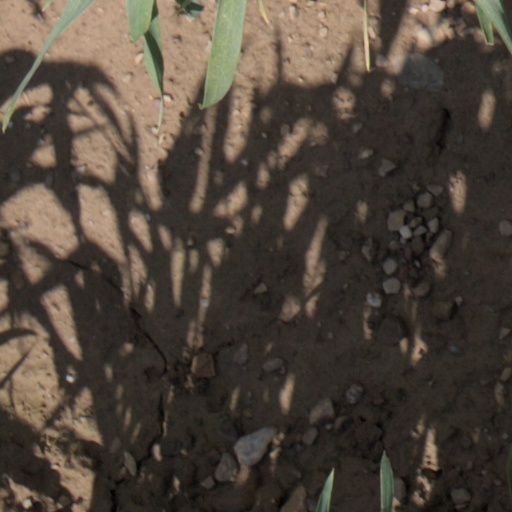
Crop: wheat